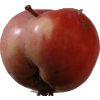
Label: Apple 10